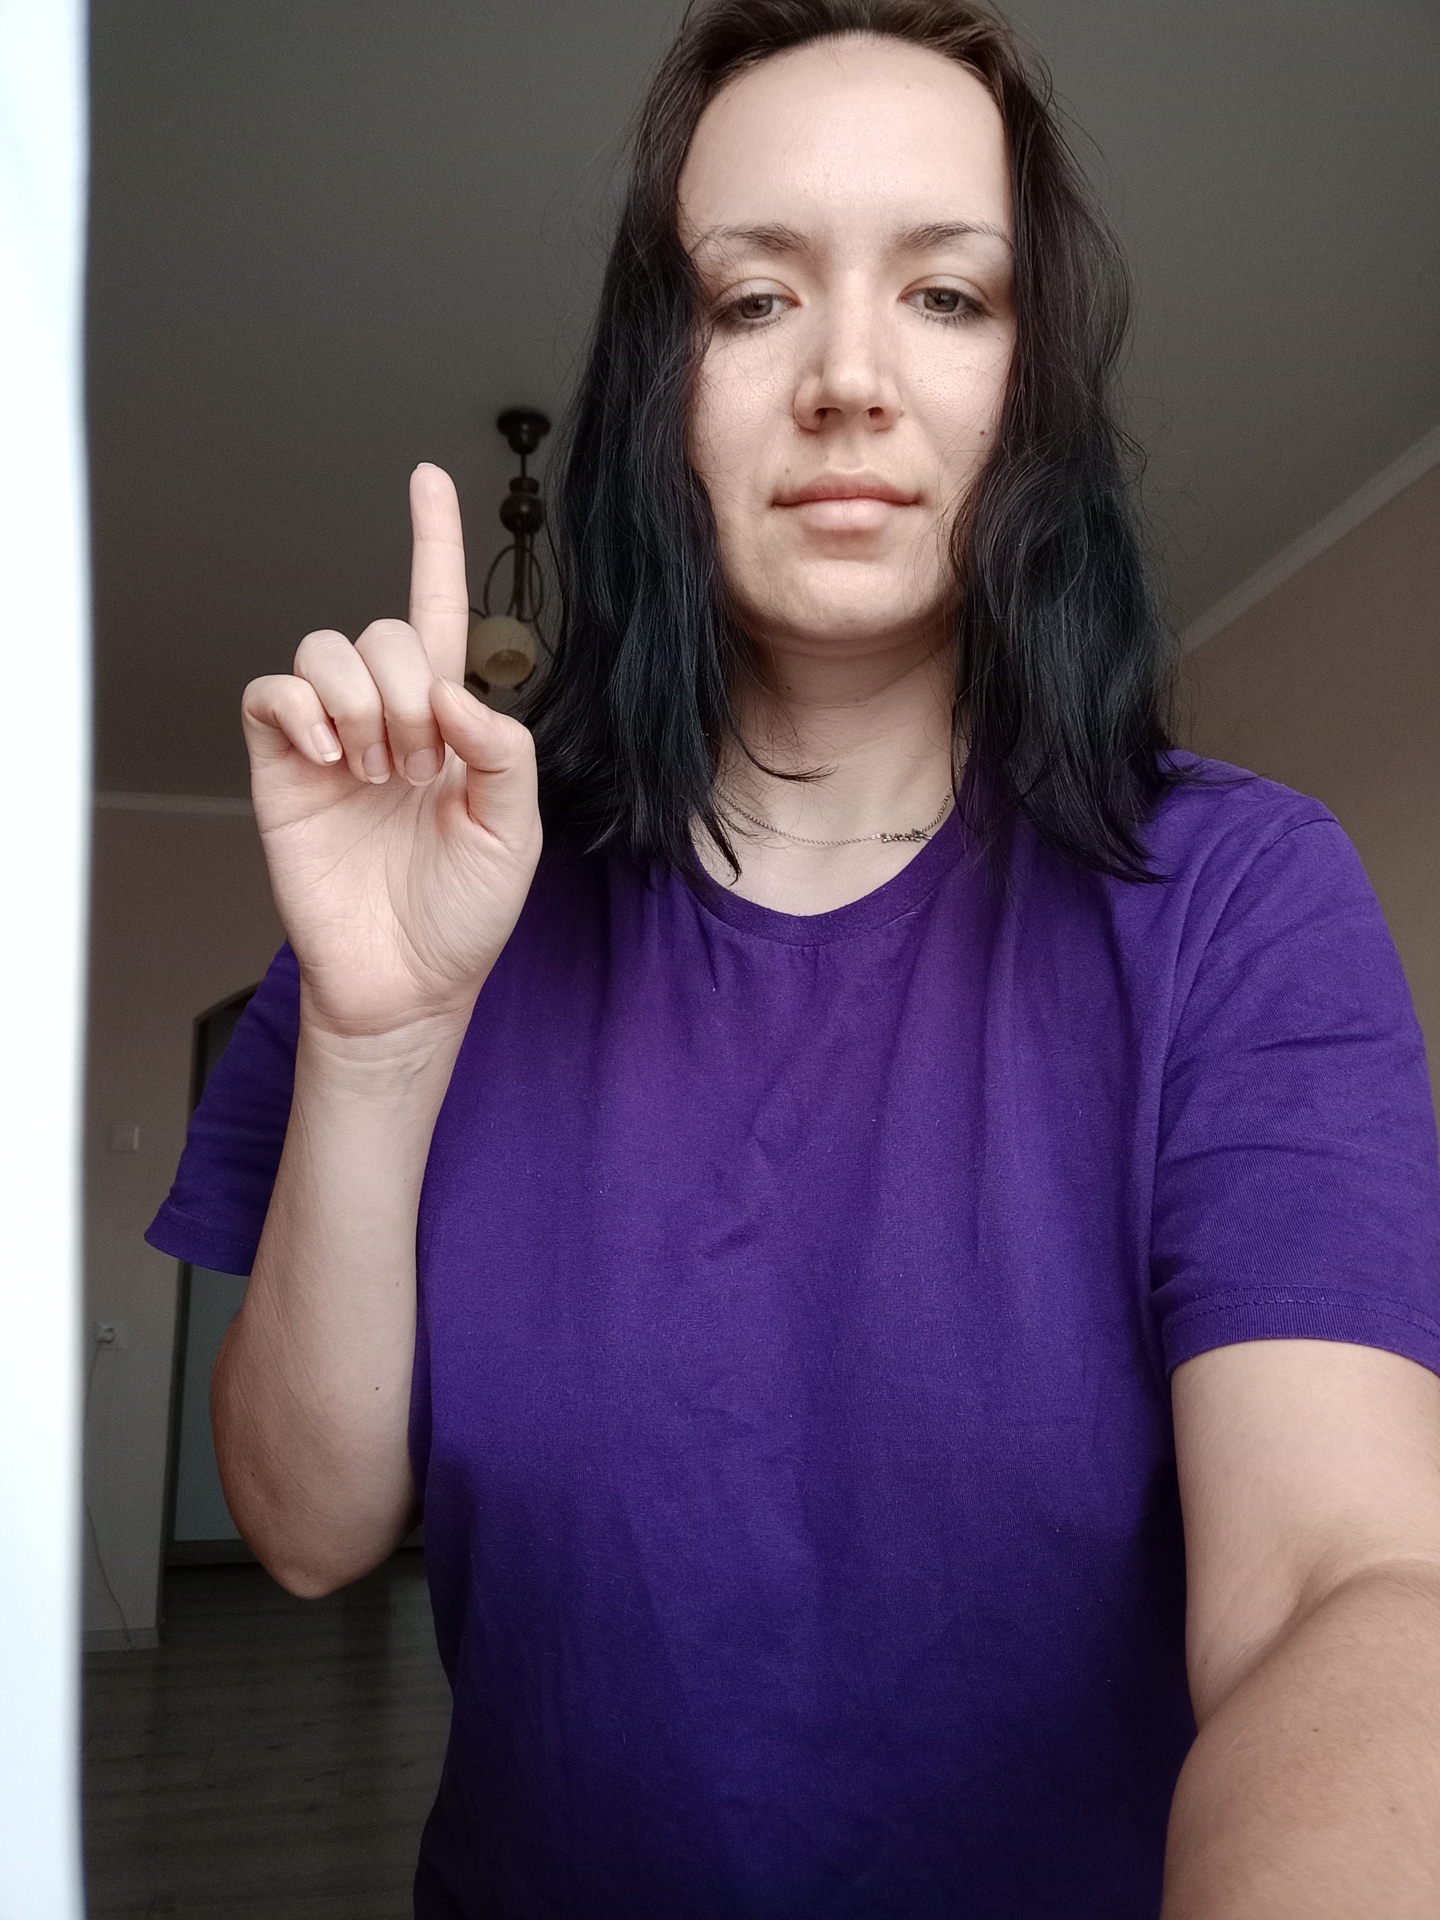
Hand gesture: one